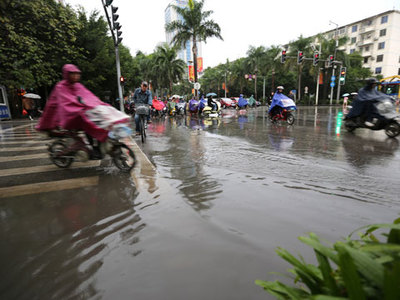
Weather: rain or strom